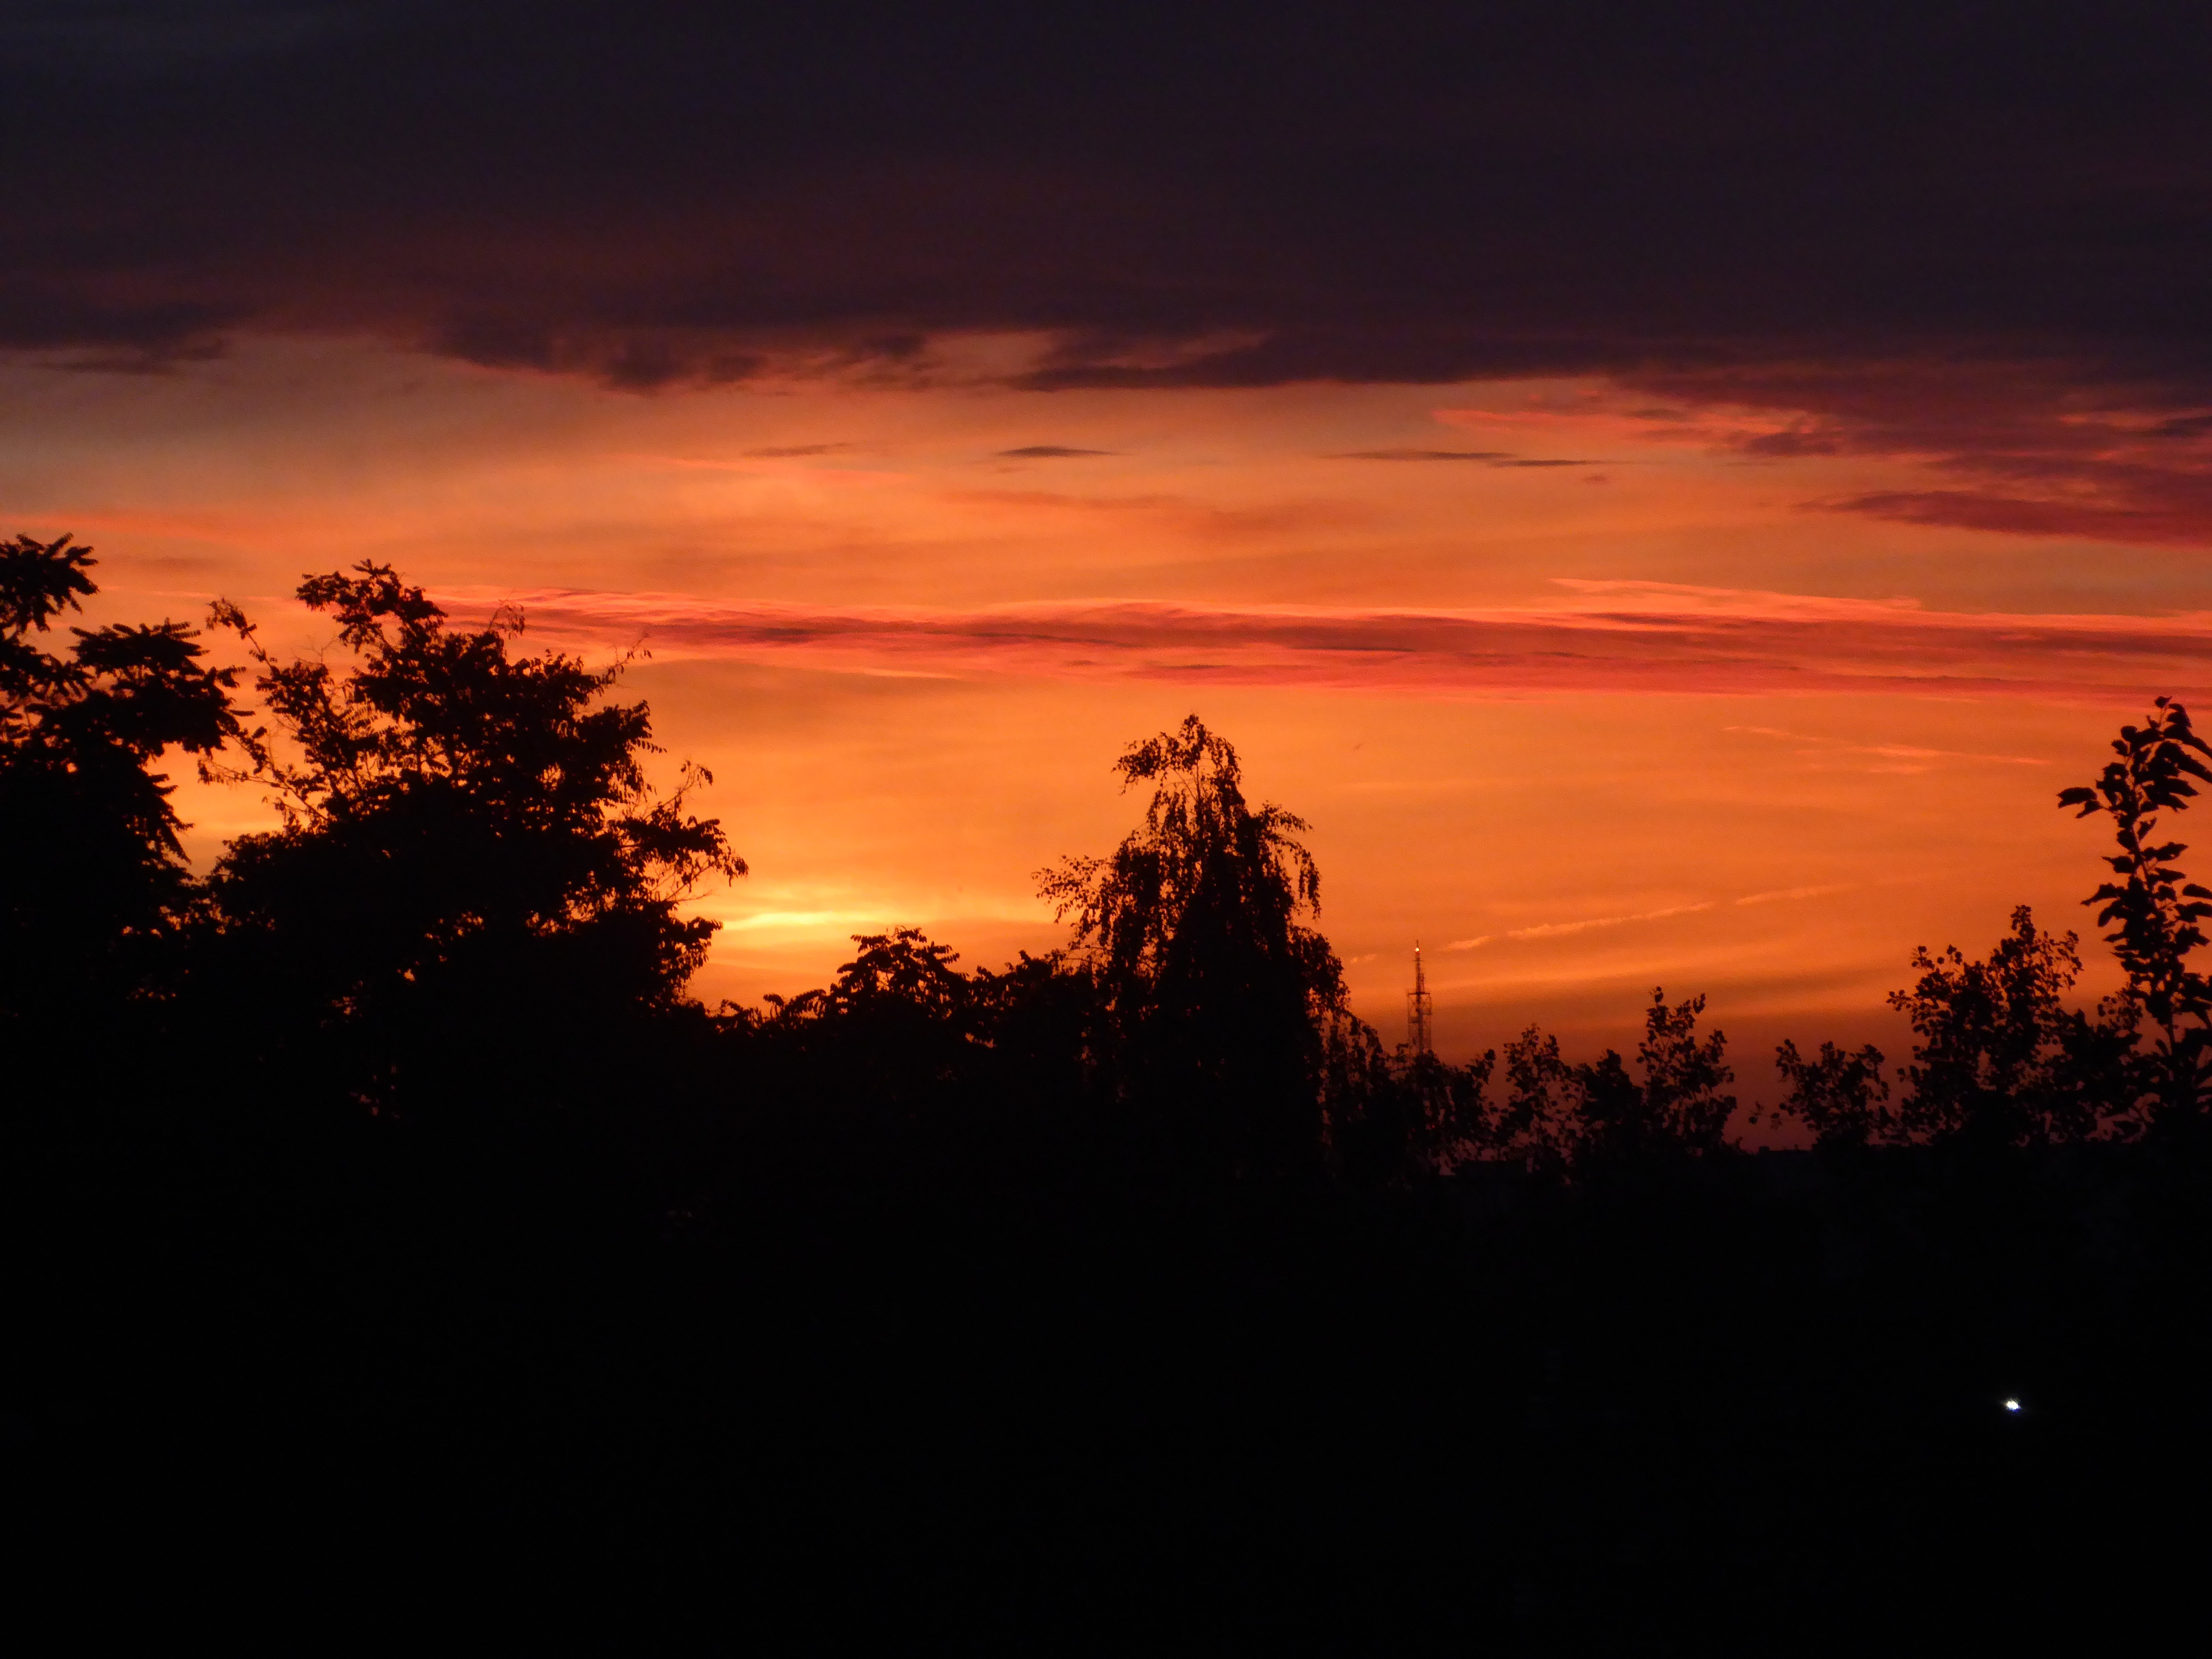
nature, horizon, cloud, sky, sunrise, sunset, morning, dawn, atmosphere, dusk, evening, west, clouds, the sun, afterglow, colors of the sky, red sky at morning